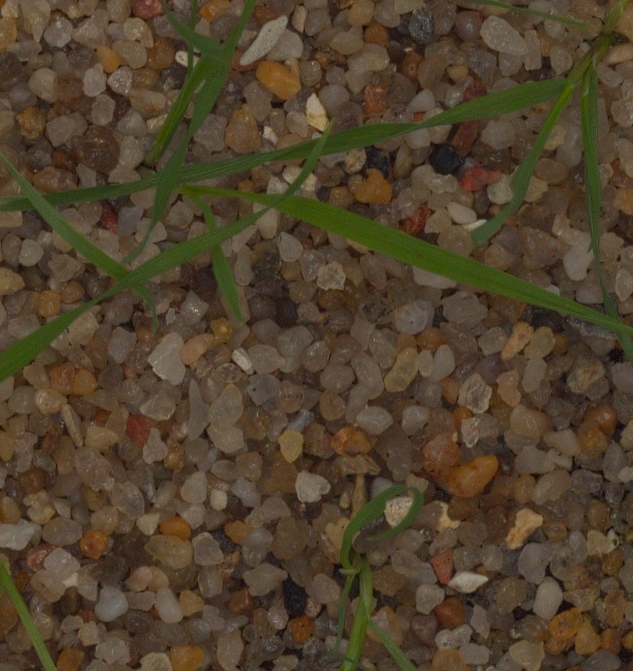
Label: loose_silkybent